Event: Nepal Earthquake
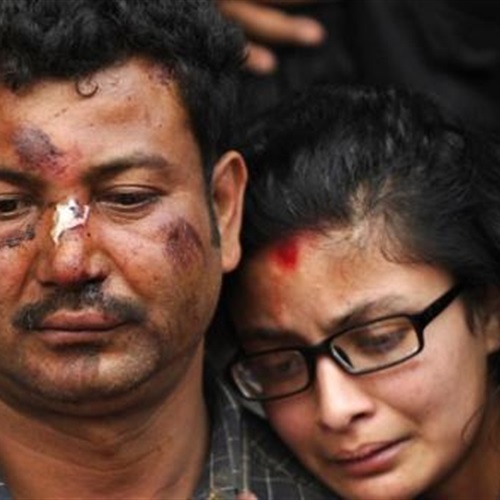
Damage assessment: no_damage